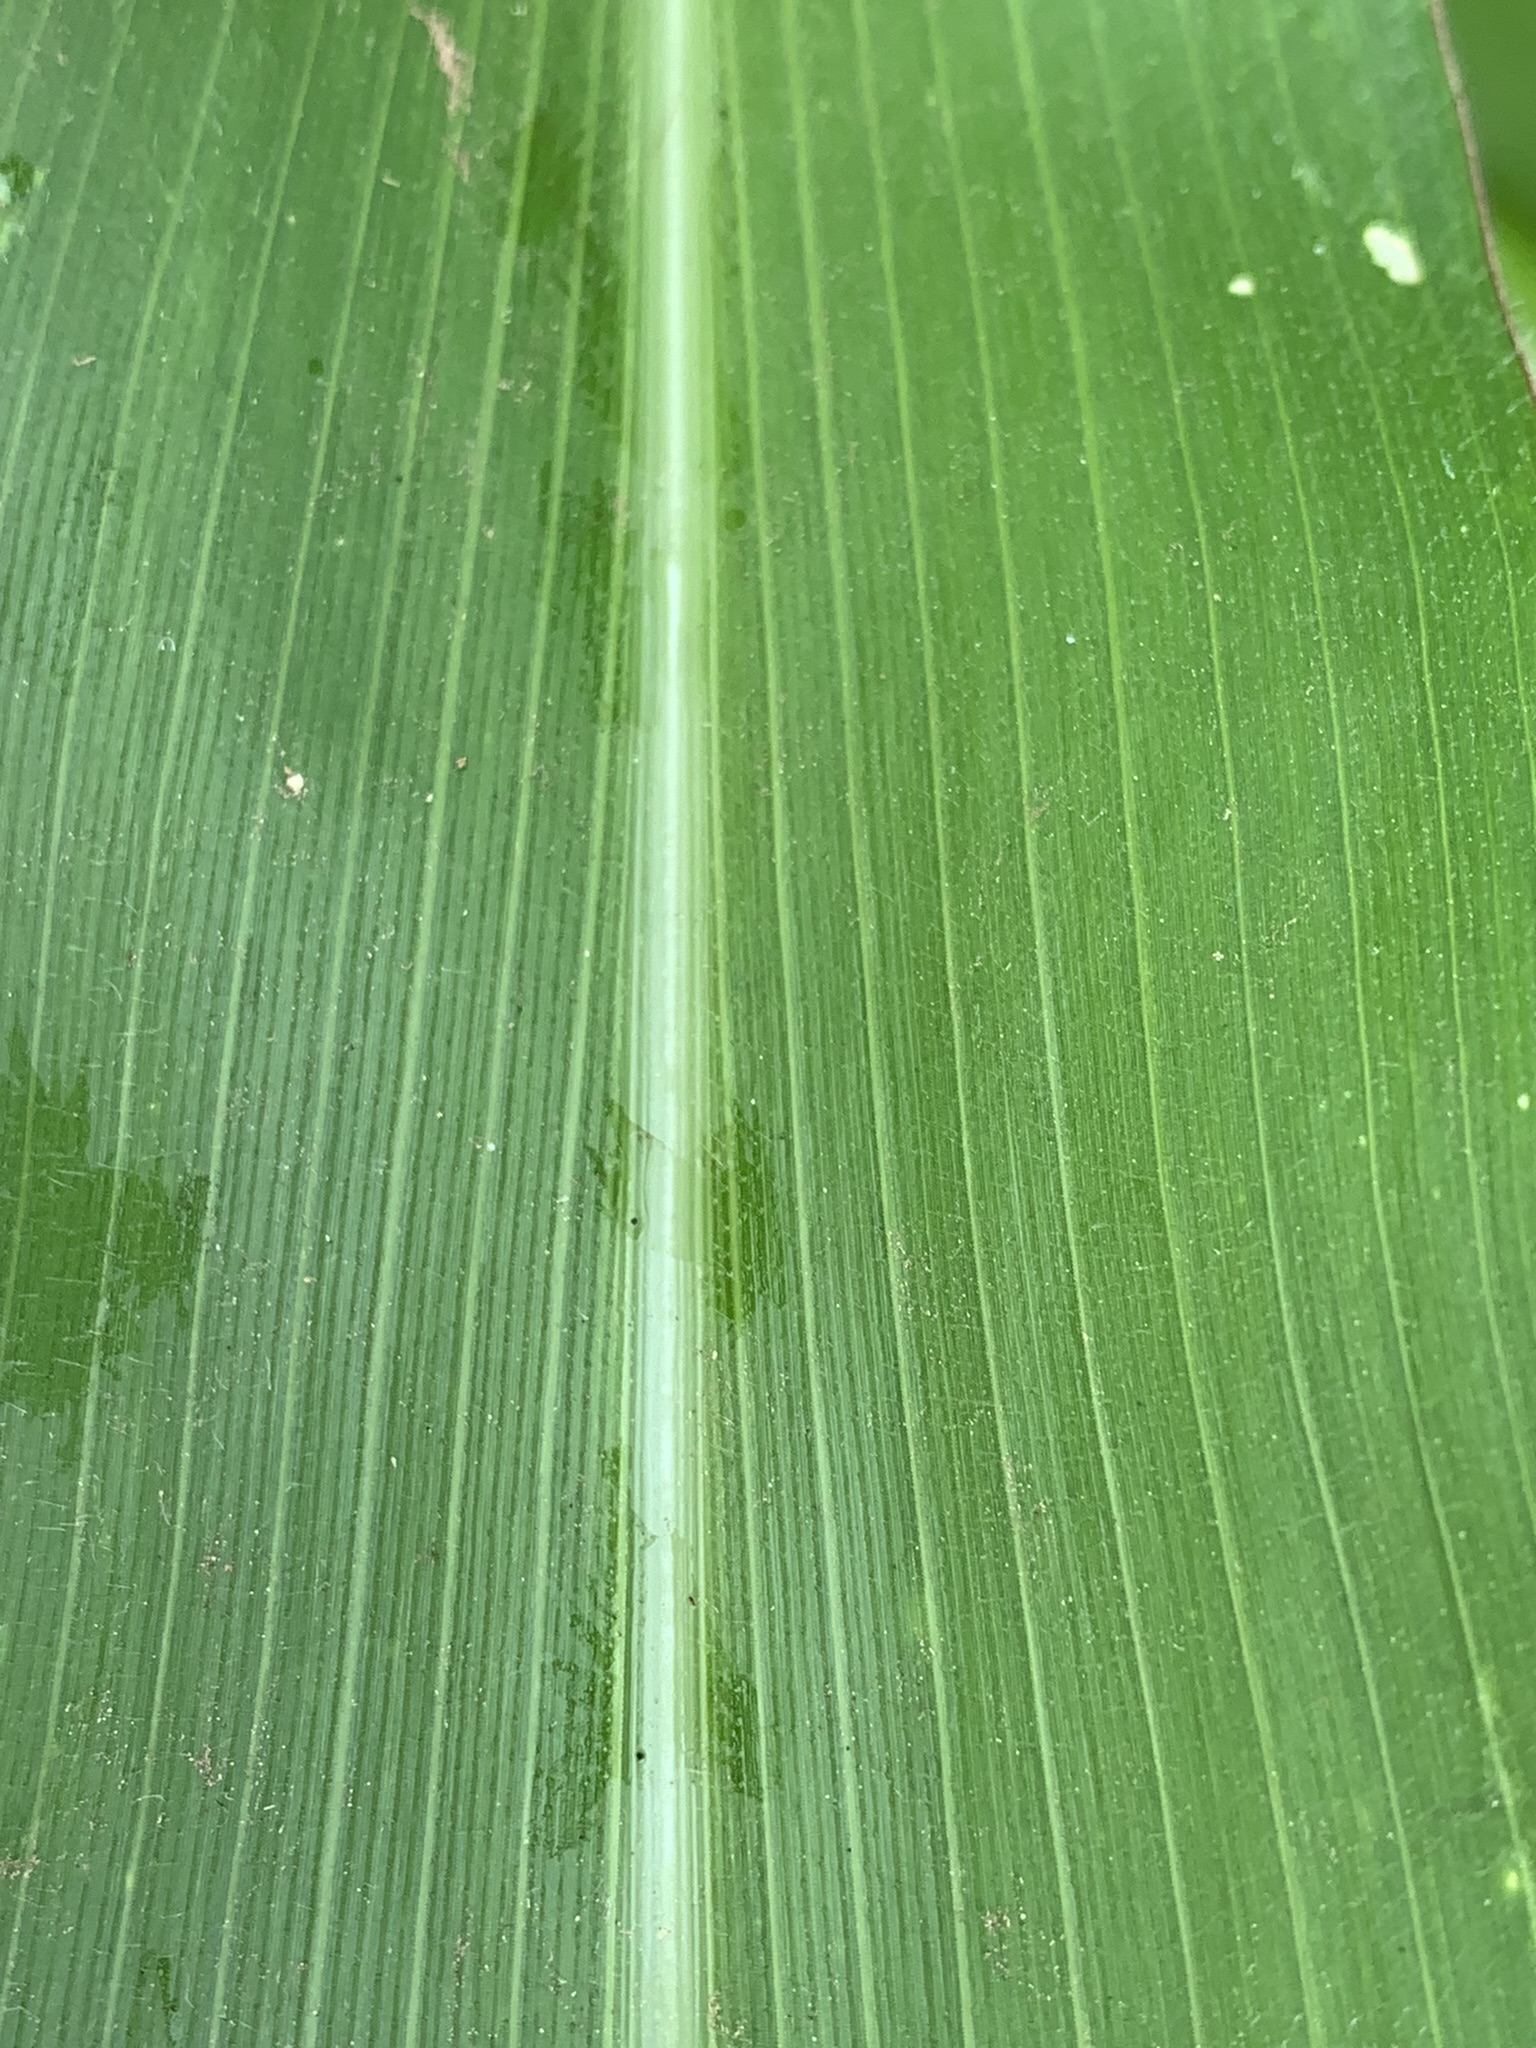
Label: Healthy